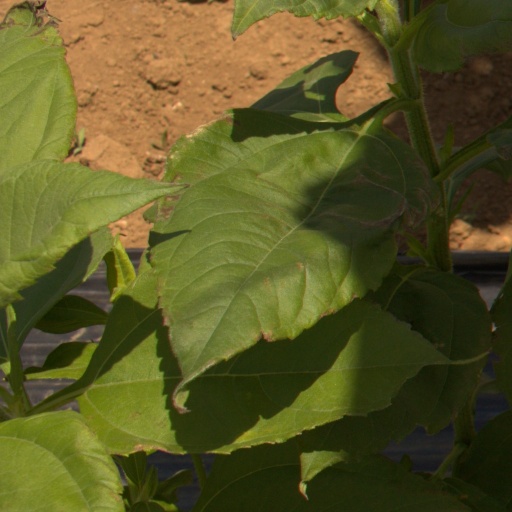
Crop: Jerusalem artichoke